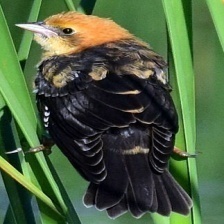
Species: YELLOW HEADED BLACKBIRD
Scientific name: XANTHOCEPHALUS